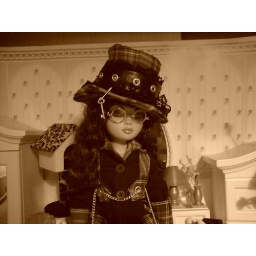
Sarah new Pants and top in black & red